Marine food web

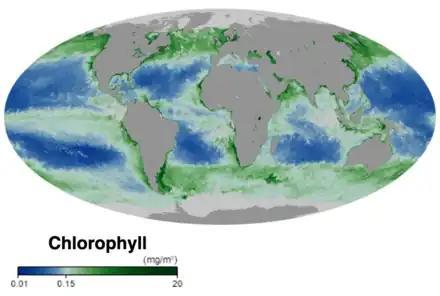
Ocean surface chlorophyll concentrations in October 2019. The concentration of chlorophyll can be used as a proxy to indicate how many phytoplankton are present. Thus on this global map green indicates where a lot of phytoplankton are present, while blue indicates where few phytoplankton are present. – NASA Earth Observatory 2019.

At the base of the ocean food web are single-celled algae and other plant-like organisms known as phytoplankton. Phytoplankton are a group of microscopic autotrophs divided into a diverse assemblage of taxonomic groups based on morphology, size, and pigment type. Marine phytoplankton mostly inhabit sunlit surface waters as photoautotrophs, and require nutrients such as nitrogen and phosphorus, as well as sunlight to fix carbon and produce oxygen. However, some marine phytoplankton inhabit the deep sea, often near deep sea vents, as chemoautotrophs which use inorganic electron sources such as hydrogen sulfide, ferrous iron and ammonia.